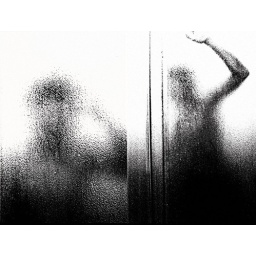
taken inside a bathroom with ivan in our old office back in naga city